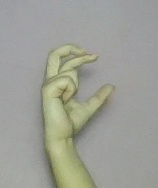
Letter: thal